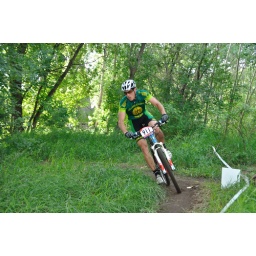
From the Edmonton Canada Cup mountain bike race, July 11th, 2010 in Edmonton, Alberta, Canada.